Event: Nepal Earthquake
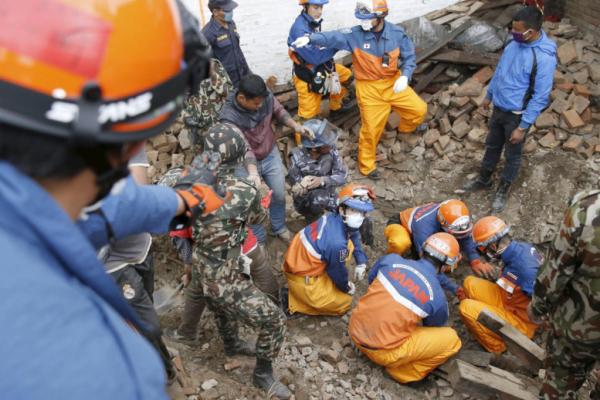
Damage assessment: damage